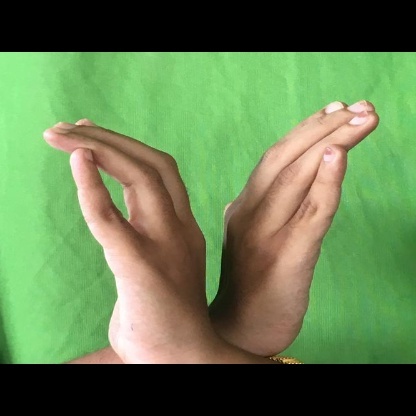
Mudra: Nagabandha